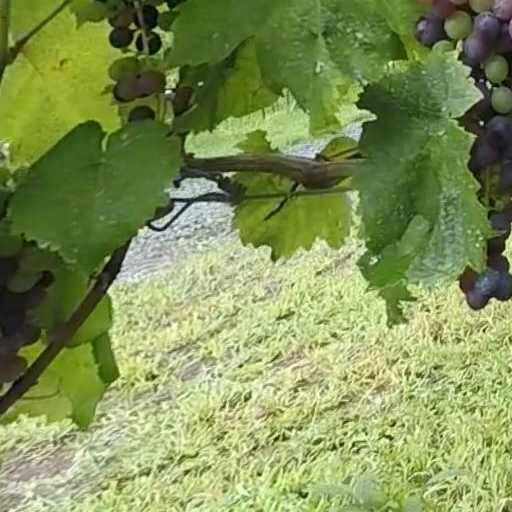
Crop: grape